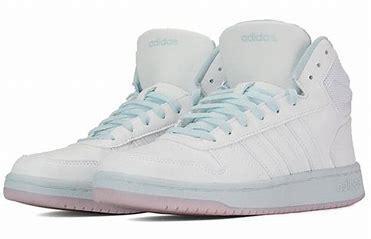
Brand: adidas
Model: neo Adidas NEO Hoops 2 Mid